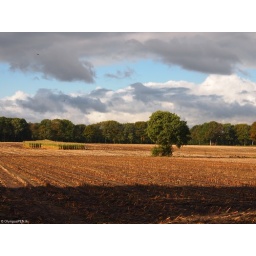
Corn in field, soltaire tree, dutch sky and horse with rider in background: 1/320 sec, aperture f/9.0, ISO 200